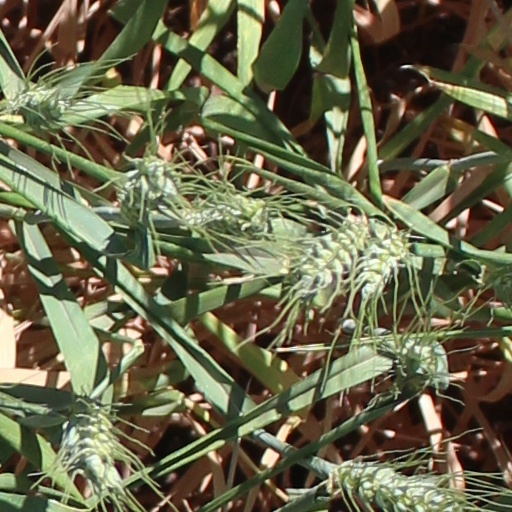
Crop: wheat